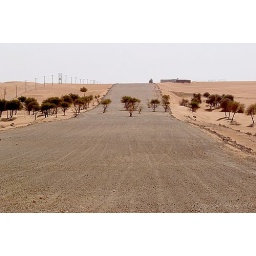
trees road in uae